Blackpool Central railway station

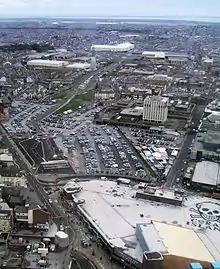
The site of the former station in 2009. The station building and platforms occupied almost all of the area in the bottom half of the picture, and the route of the dismantled tracks can be seen heading towards the top right of the picture.

The land reclaimed from the station buildings became the location of some seafront amusement arcades (Coral Island), a new police station and a multi-storey car park with some residual spare land used as additional flat car parking space. In the late 1980s, the derelict track bed of the central railway line was adapted into a road, Yeadon Way, connecting the town centre with the M55 motorway. This road terminates at Blackpool Central Car Park, based at the site of the former platform ends and approach tracks. This area is where the Blackpool Illuminations are ceremonially switched on, with a large party and often local and national radio coverage. The very outer wall of the car park is the last visible remnant of the 1900 building. Traces of the infilled platforms can be seen in the ground of the Central car park.